Paragould School District

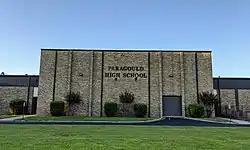
Paragould High School

Paragould School District is a public school district headquartered in Paragould, Arkansas. It serves the northern portion of Paragould and Oak Grove Heights.